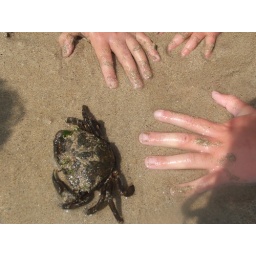
There was plenty of wildlife to be found in the rock pools that dotted the beach